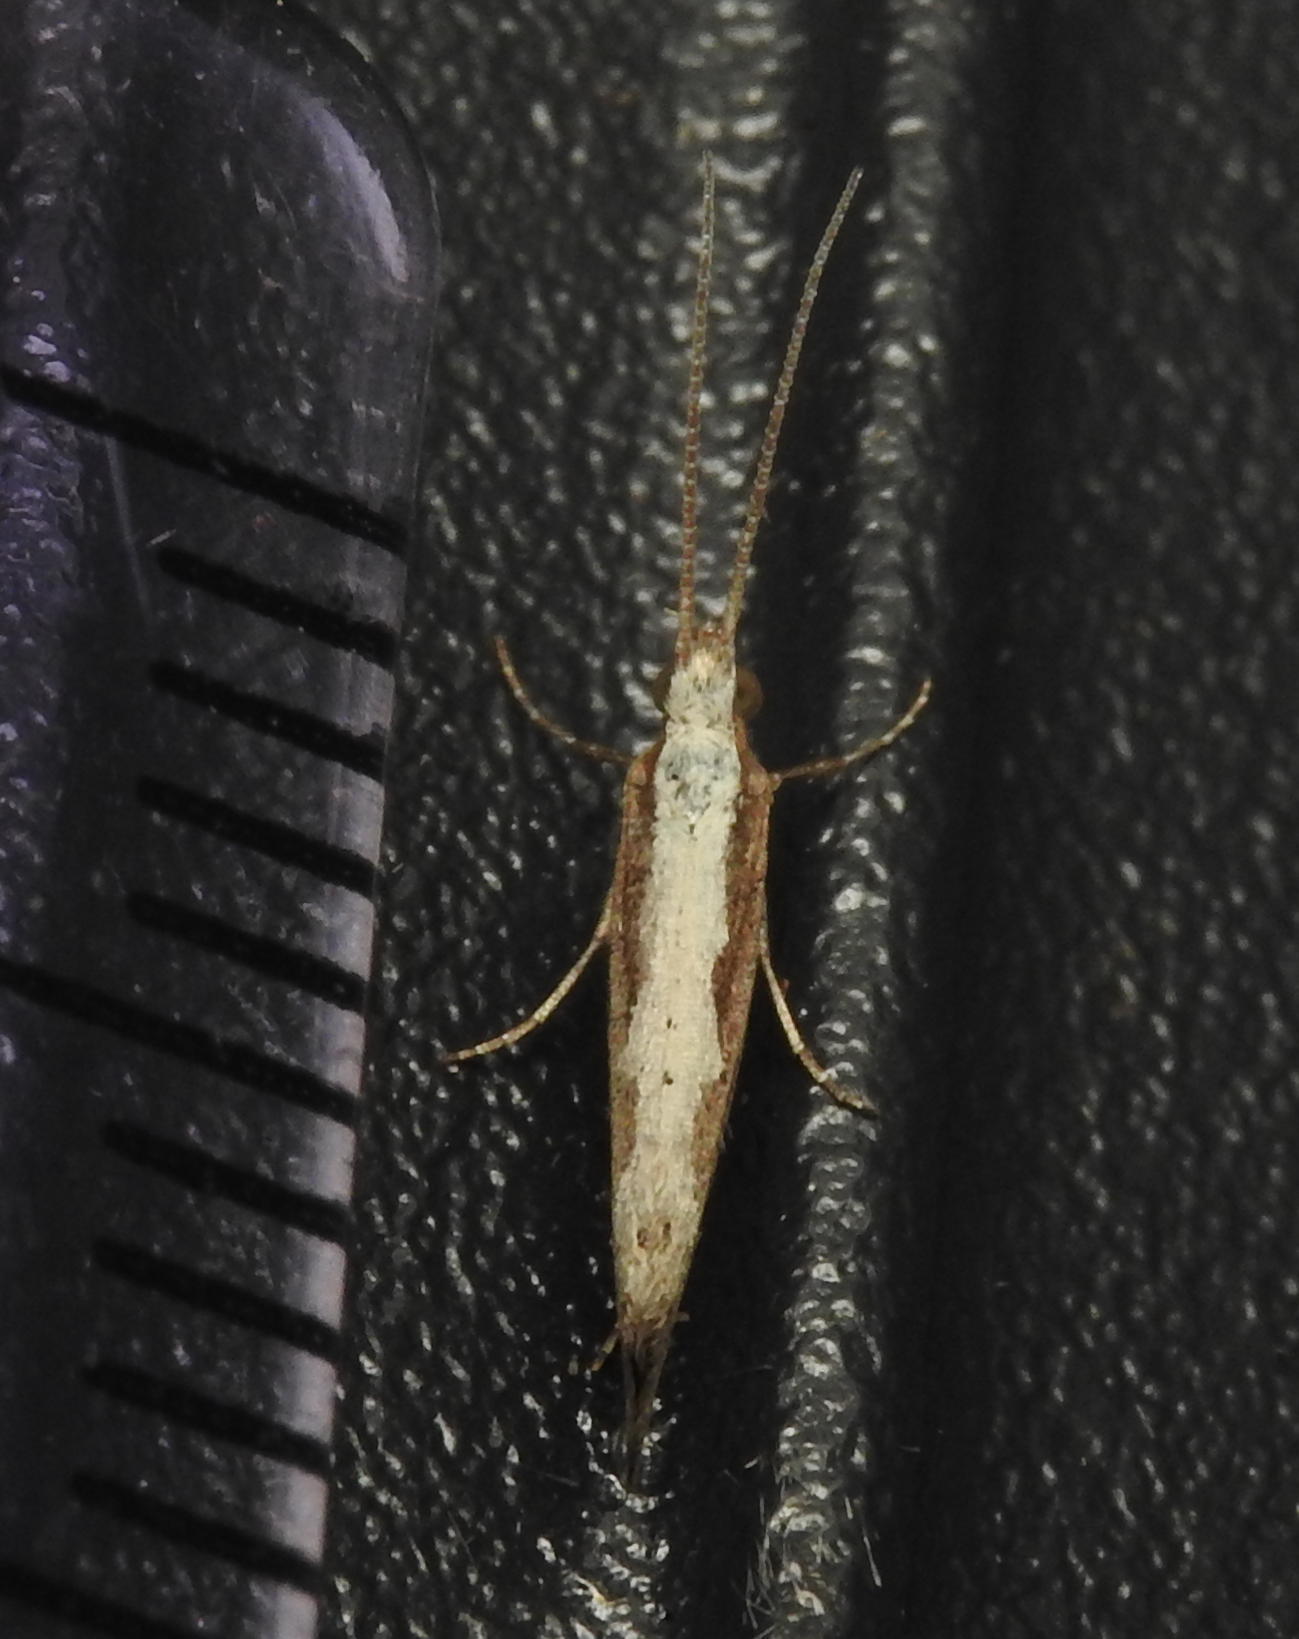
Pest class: diamondback_moth